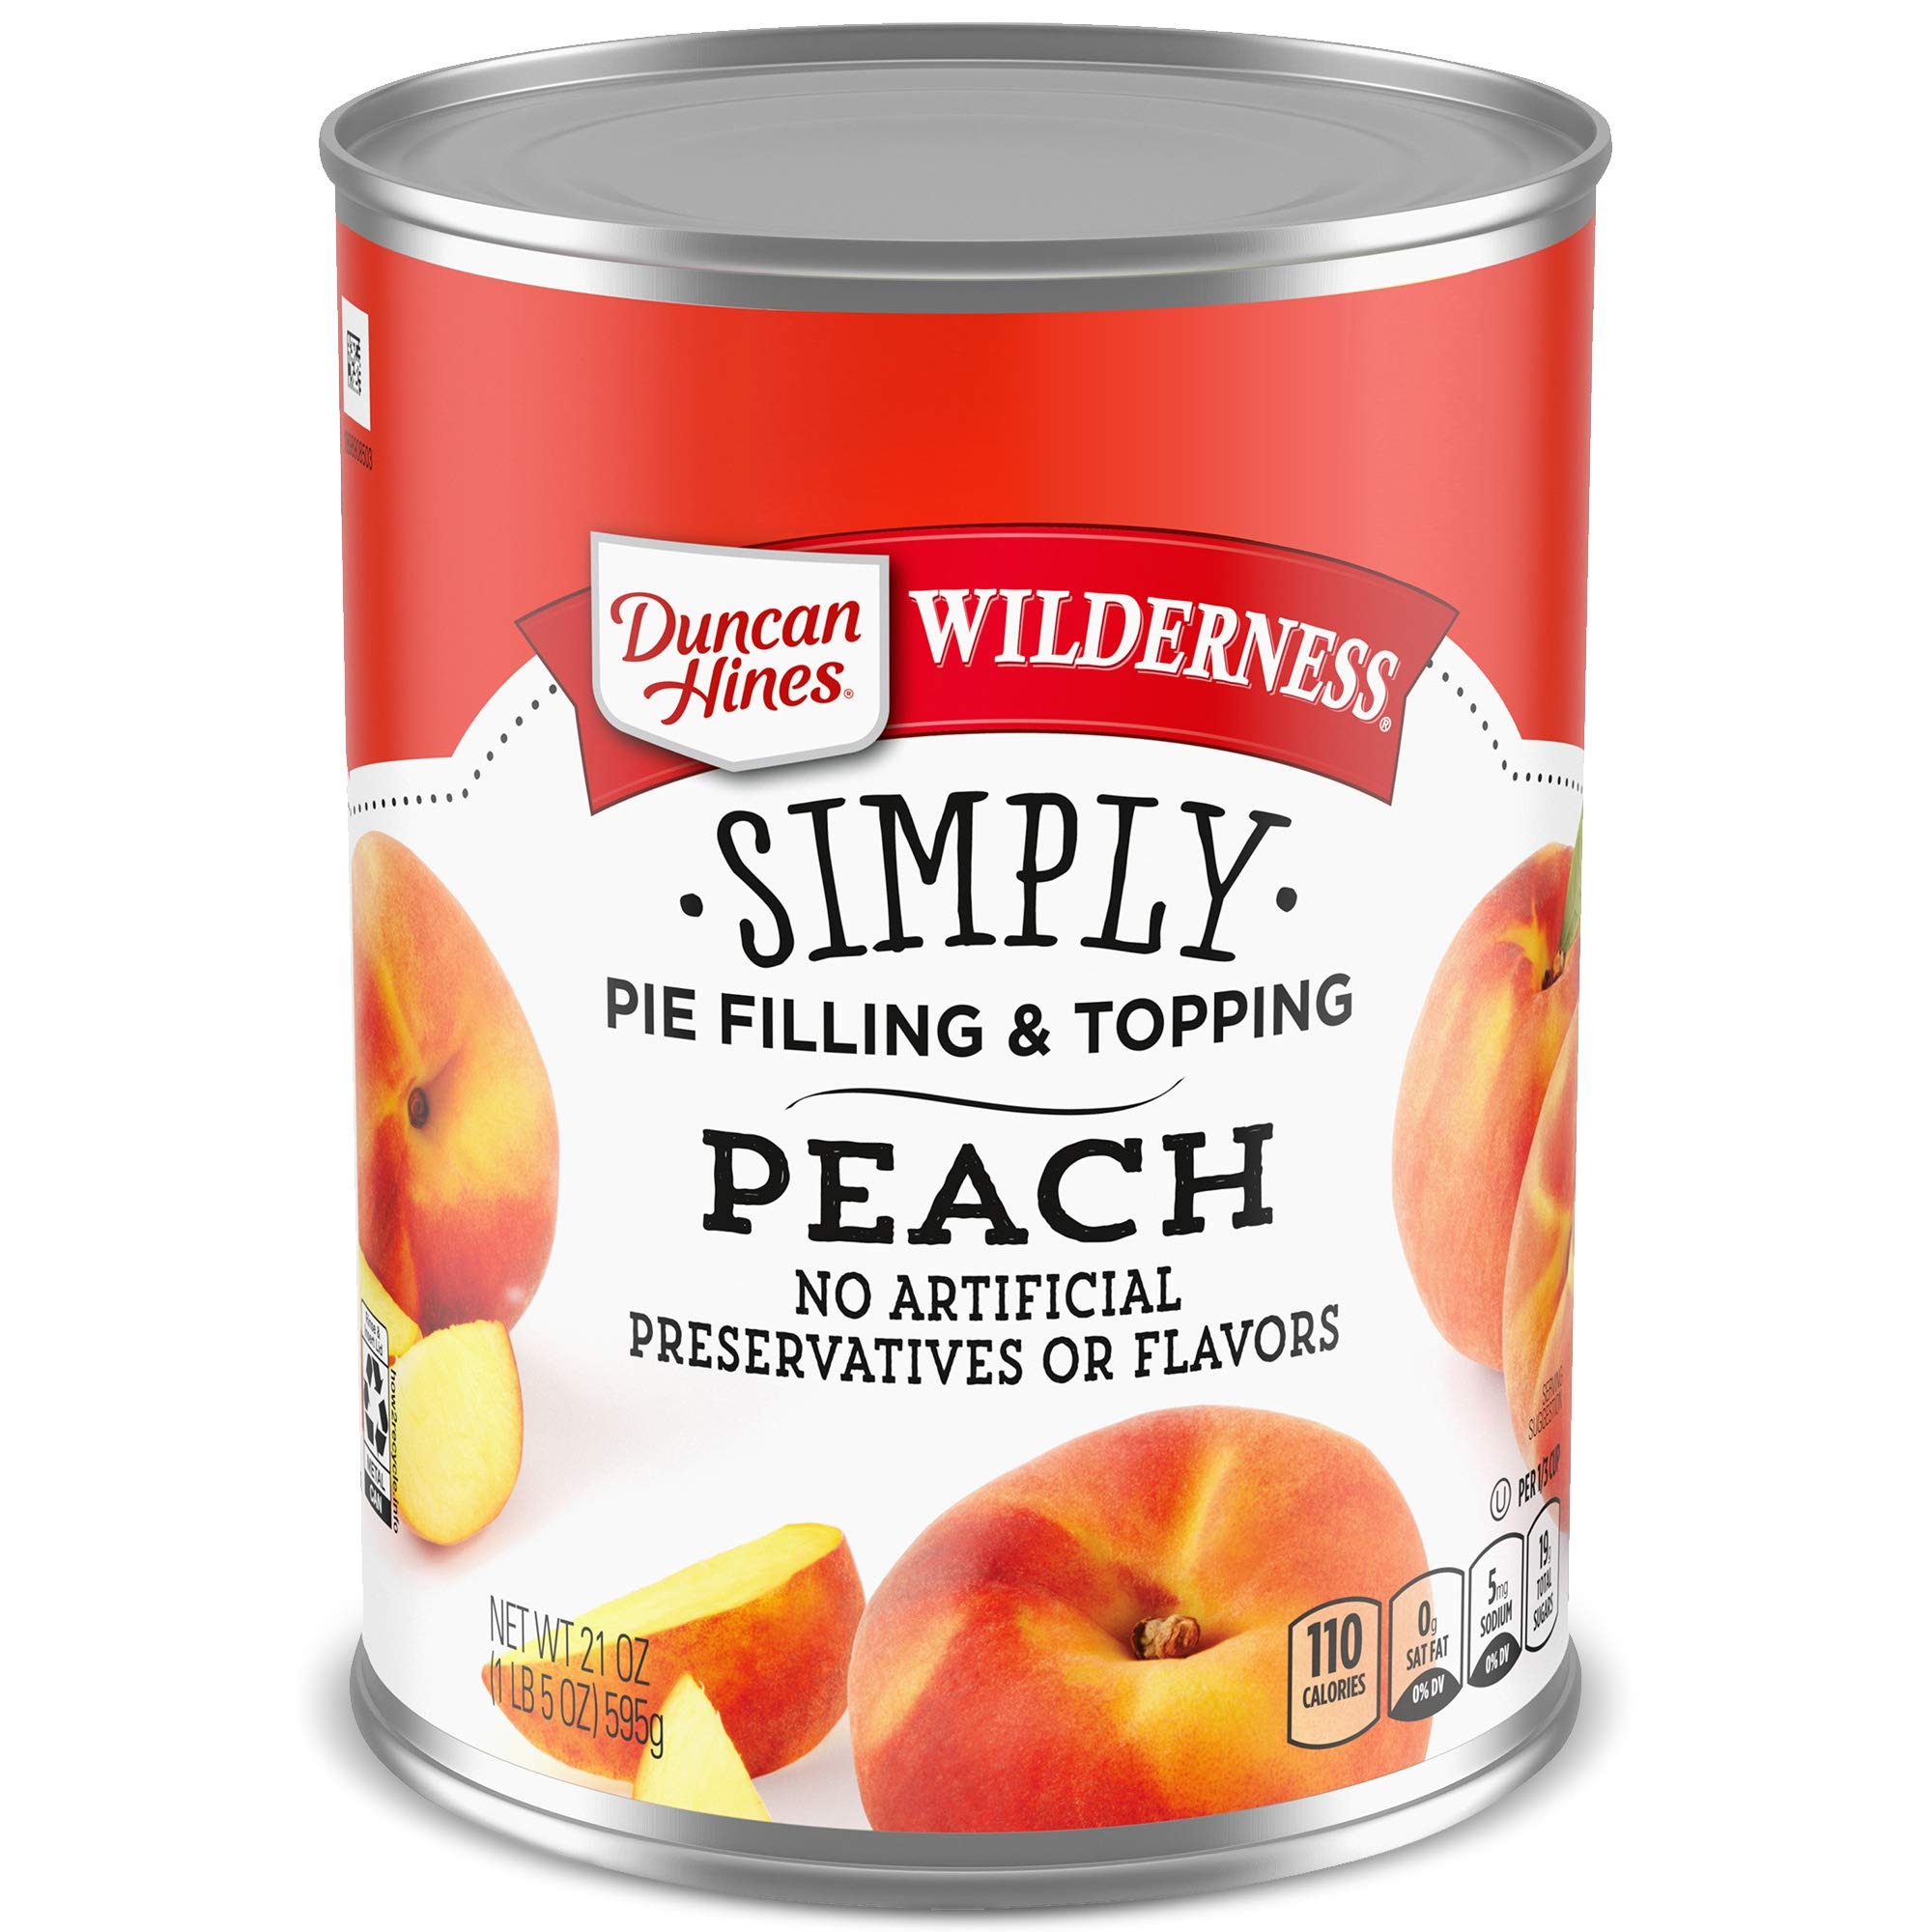
Item Name: Duncan Hines Wilderness Simply Pie Filling & Topping, Peach, 21 Ounce (Pack of 8)
Bullet Point 1: The perfect filling for your favorite pie
Bullet Point 2: Makes a great topping for ice cream and other desserts
Bullet Point 3: Sweet, decadent, and delicious
Bullet Point 4: Made from the freshest fruits picked at their peak
Bullet Point 5: Delivers homemade taste and quality
Value: 168.0
Unit: Ounce

Price: 9.36